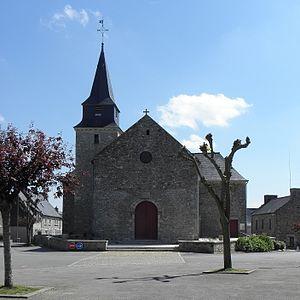
Église Saint-Pierre de Saint-Carné (22). Façade occidentale.
La liste des églises des Côtes-d'Armor recense de la manière la plus complète possible les églises, cathédrales et basiliques situées dans le département français des Côtes-d'Armor.
Saint-Carné [sɛ̃kaʁne] est une commune du département des Côtes-d'Armor, dans la région Bretagne, en France.